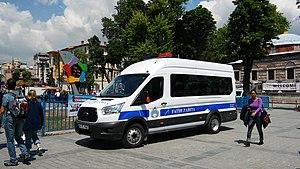
Véhicule de la police municipale d'Istanbul